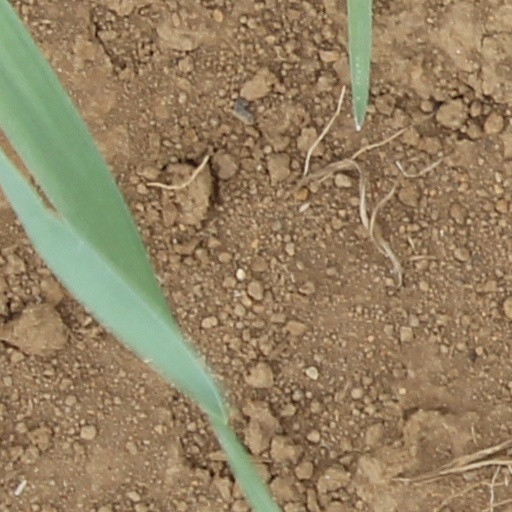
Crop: wheat